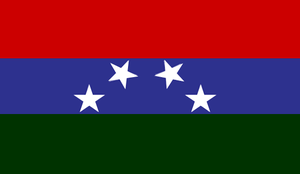
Pedraza est l'une des 12 municipalités de l'État de Barinas au Venezuela. Son chef-lieu est Ciudad Bolivia. En 2011, la population s'élève à 65 390 habitants.